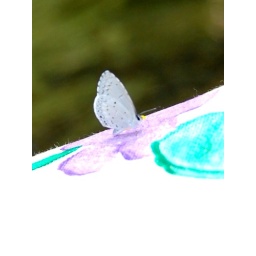
It landed in the middle of the flower on AnnaBeth's bag which amused me greatly.